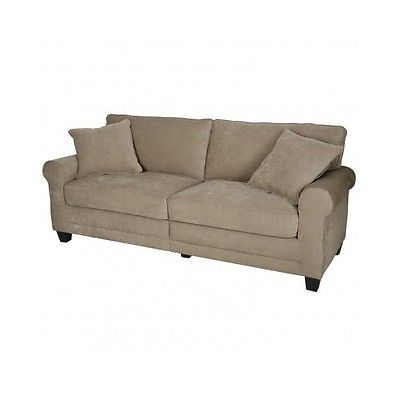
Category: sofa